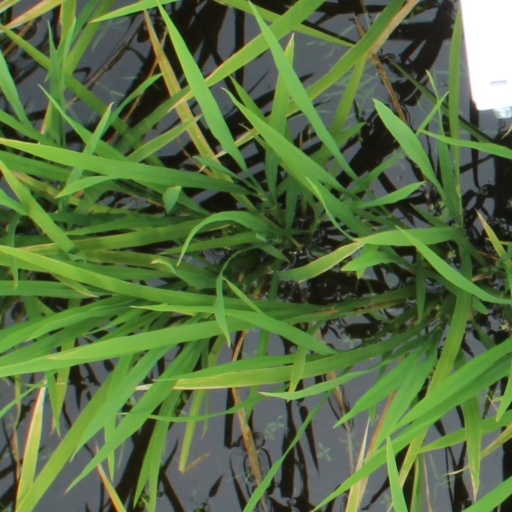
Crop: rice